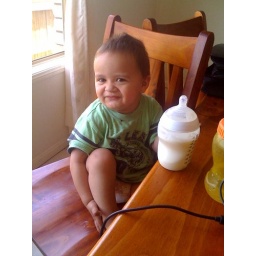
Like a Cheshire cat he has a satisfied grin on his face with his milk bottle in front..thats ashvyn nee shuddy..